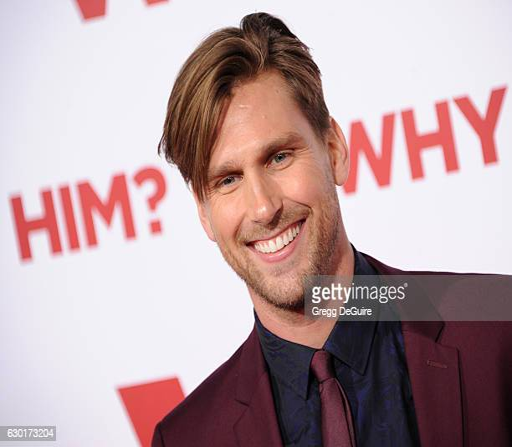
actor arrives at the premiere